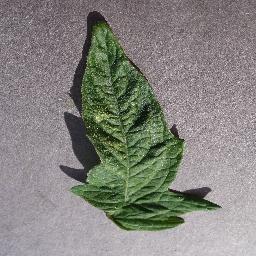
Label: Tomato___Spider_mites Two-spotted_spider_mite